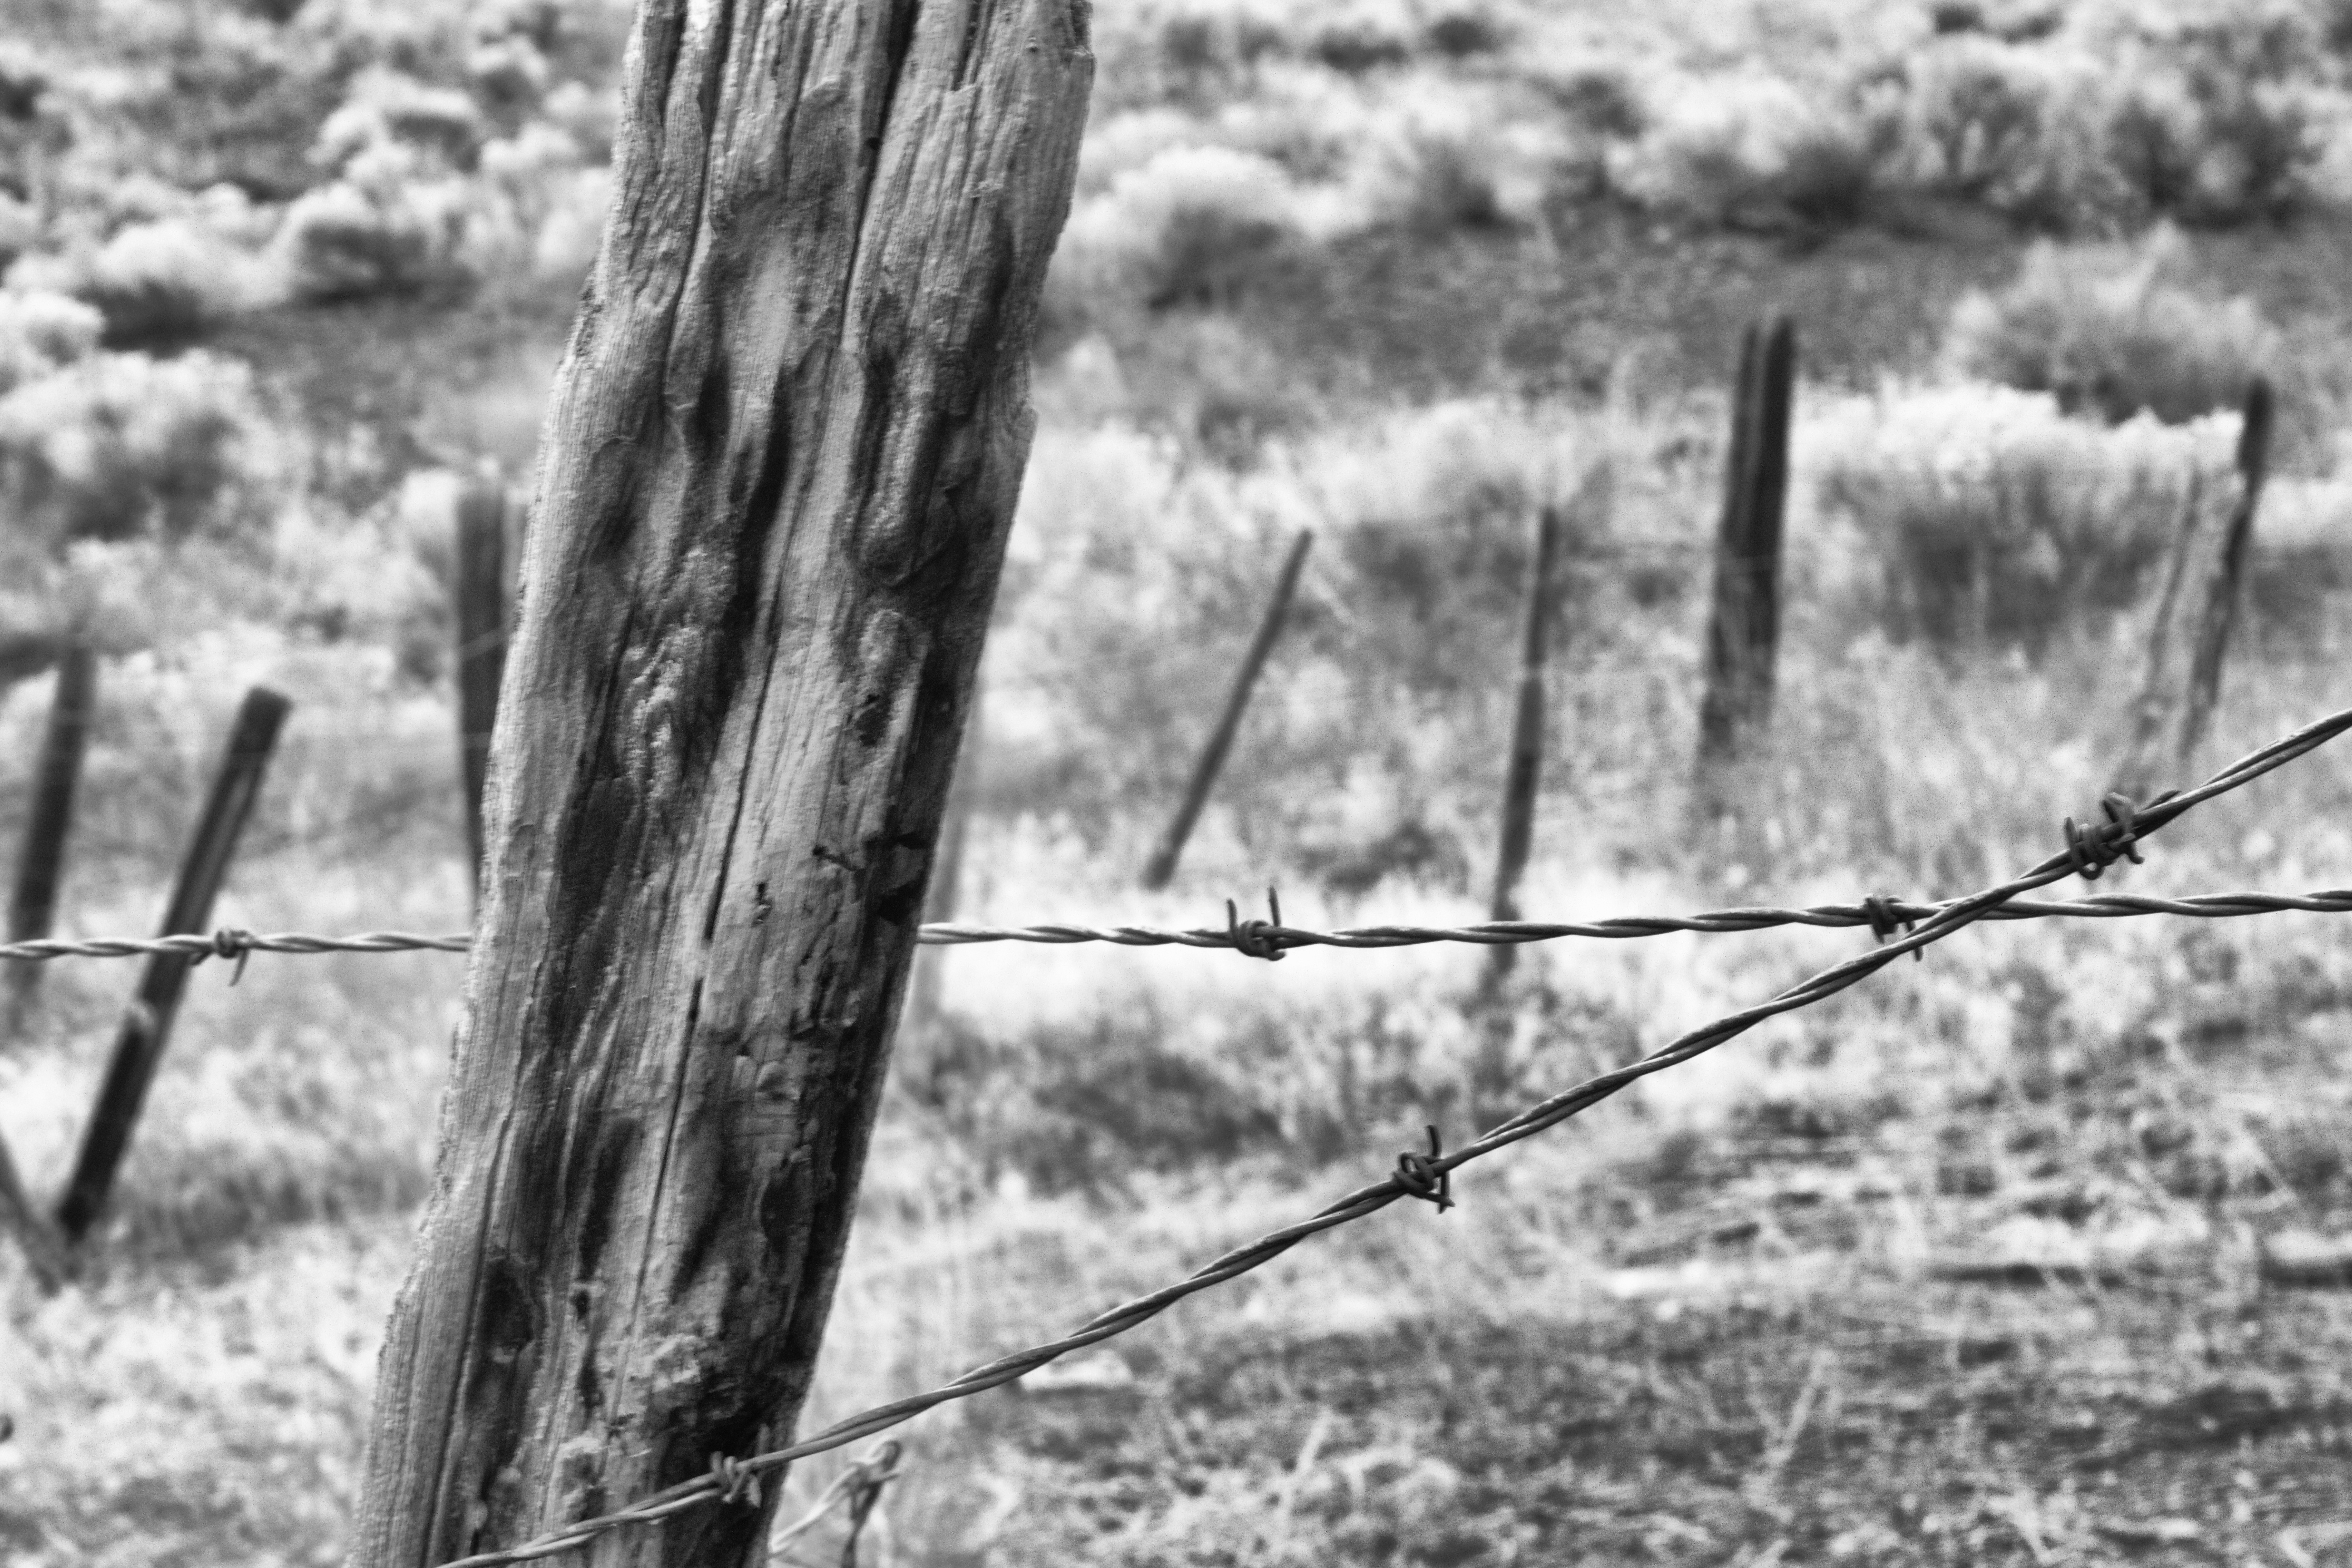
tree, forest, grass, branch, fence, black and white, plant, wood, trunk, monochrome, bw, woodland, habitat, monochrome photography, natural environment, grass family, woody plant, wire fencing, home fencing